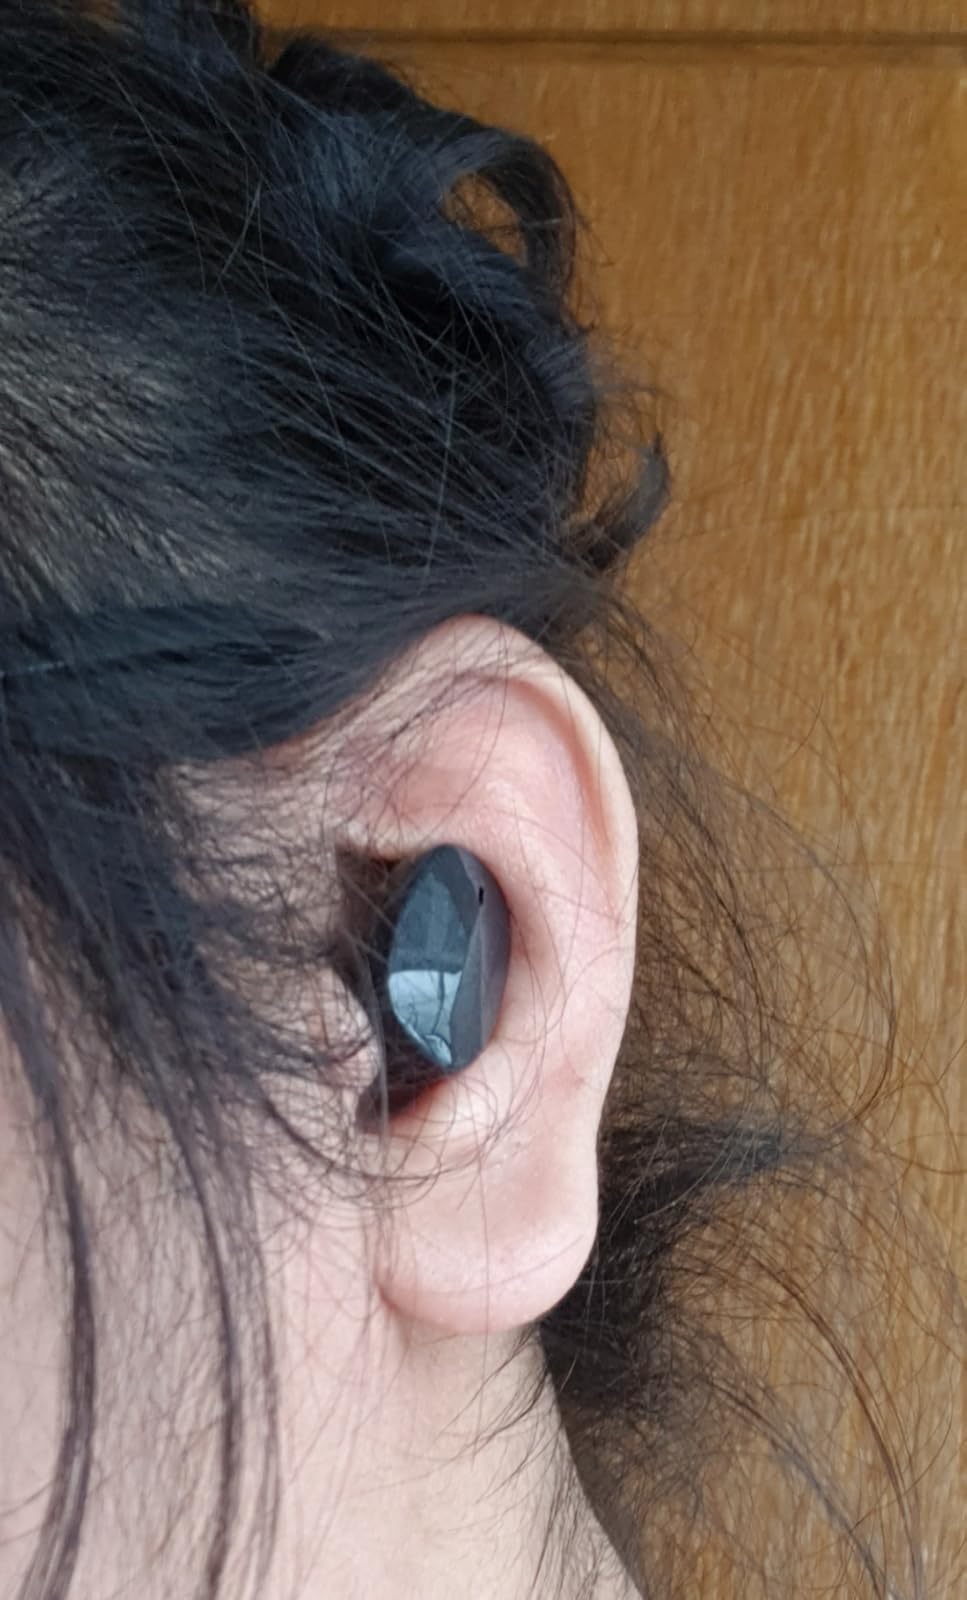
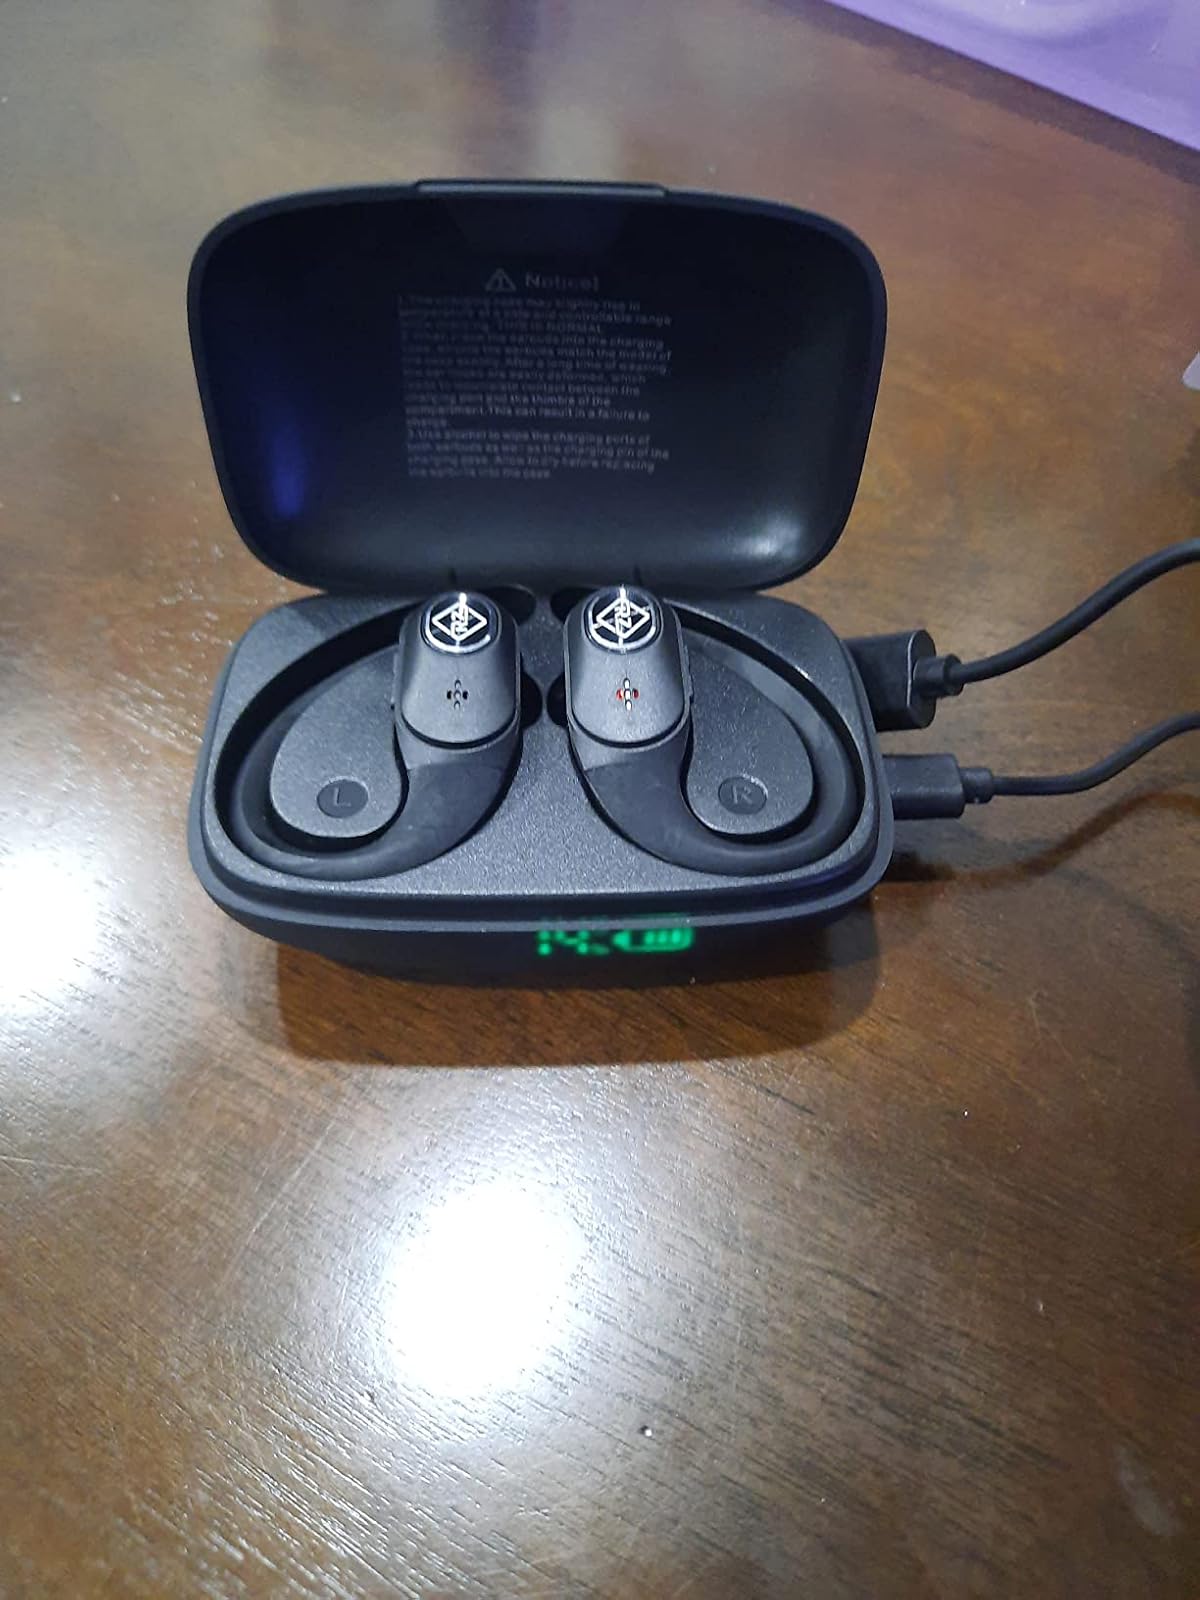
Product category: earbuds
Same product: no